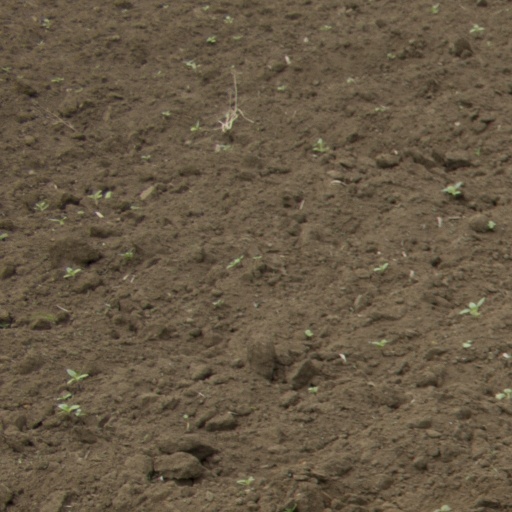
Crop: Jerusalem artichoke